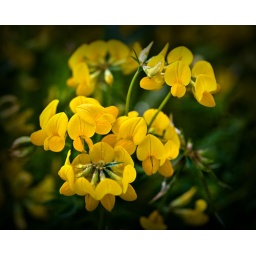
Birds Foot Trifoil photographed on the side of the road near my home in Outagamie County Wisconsin. June 2010.